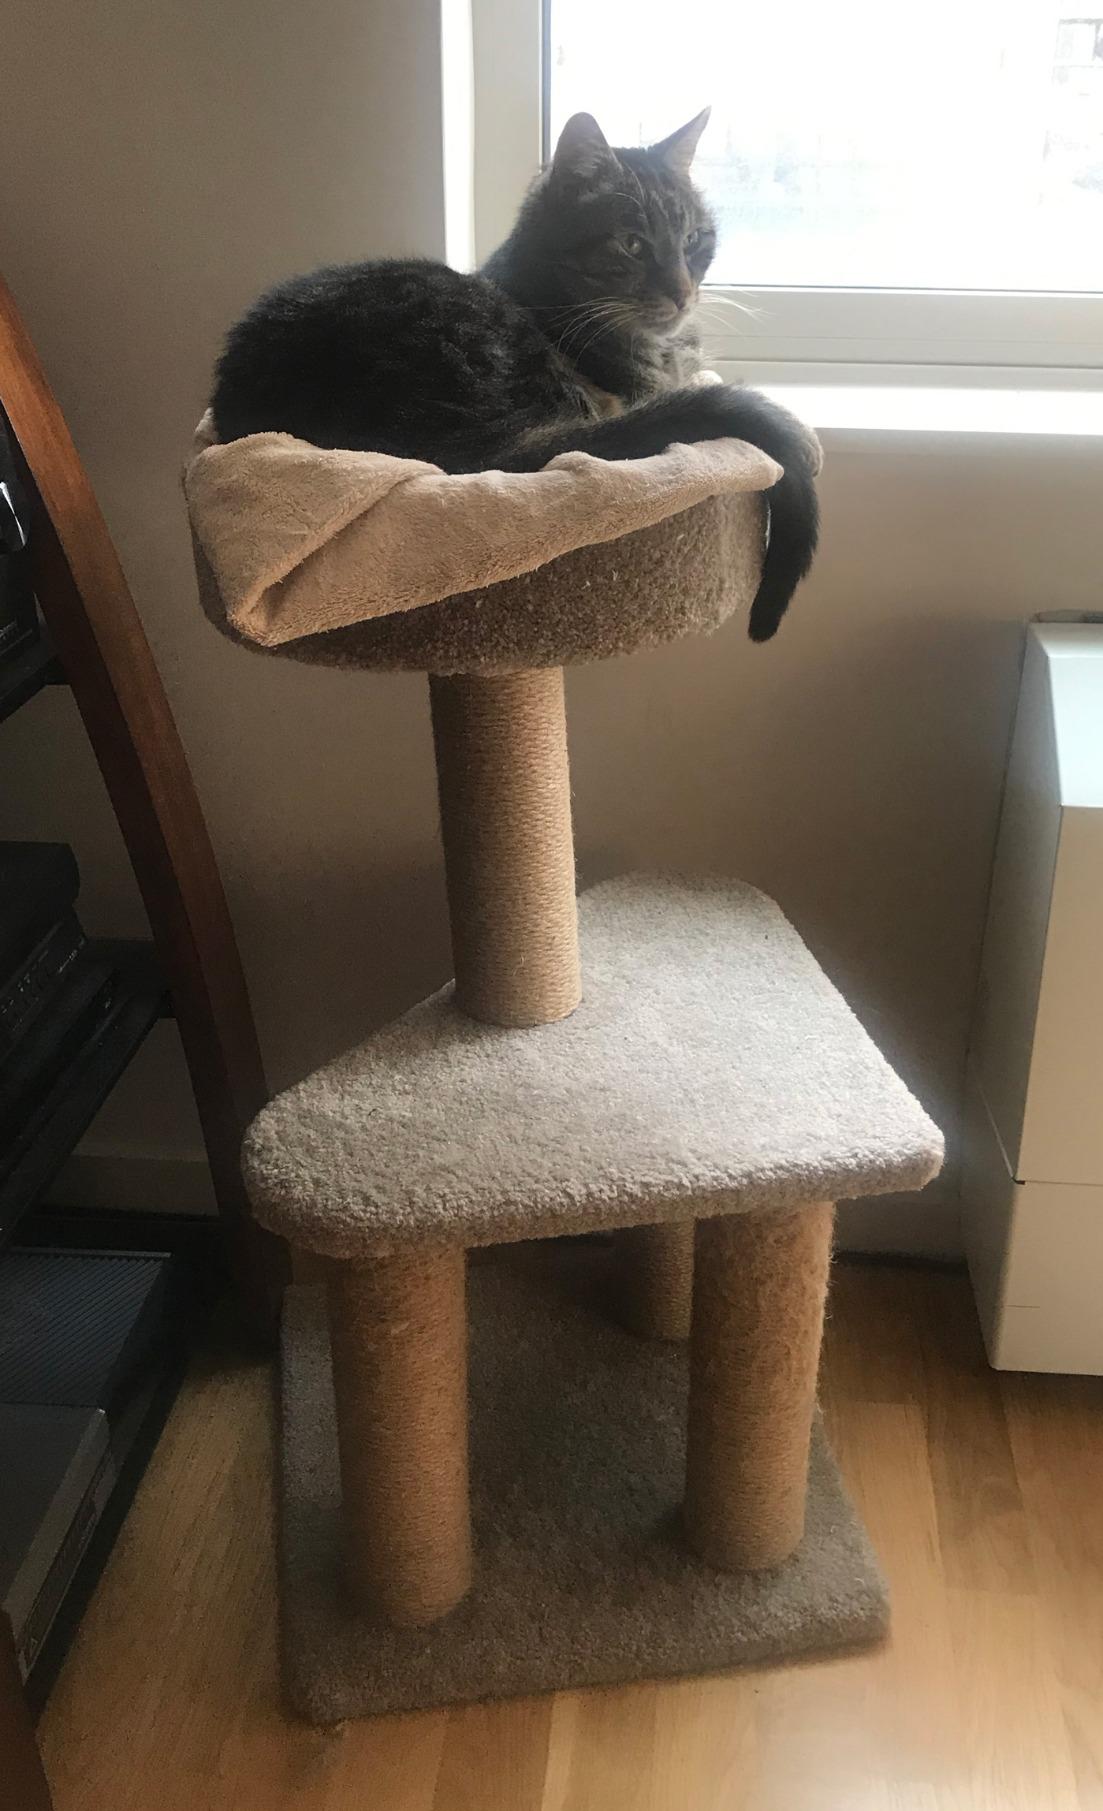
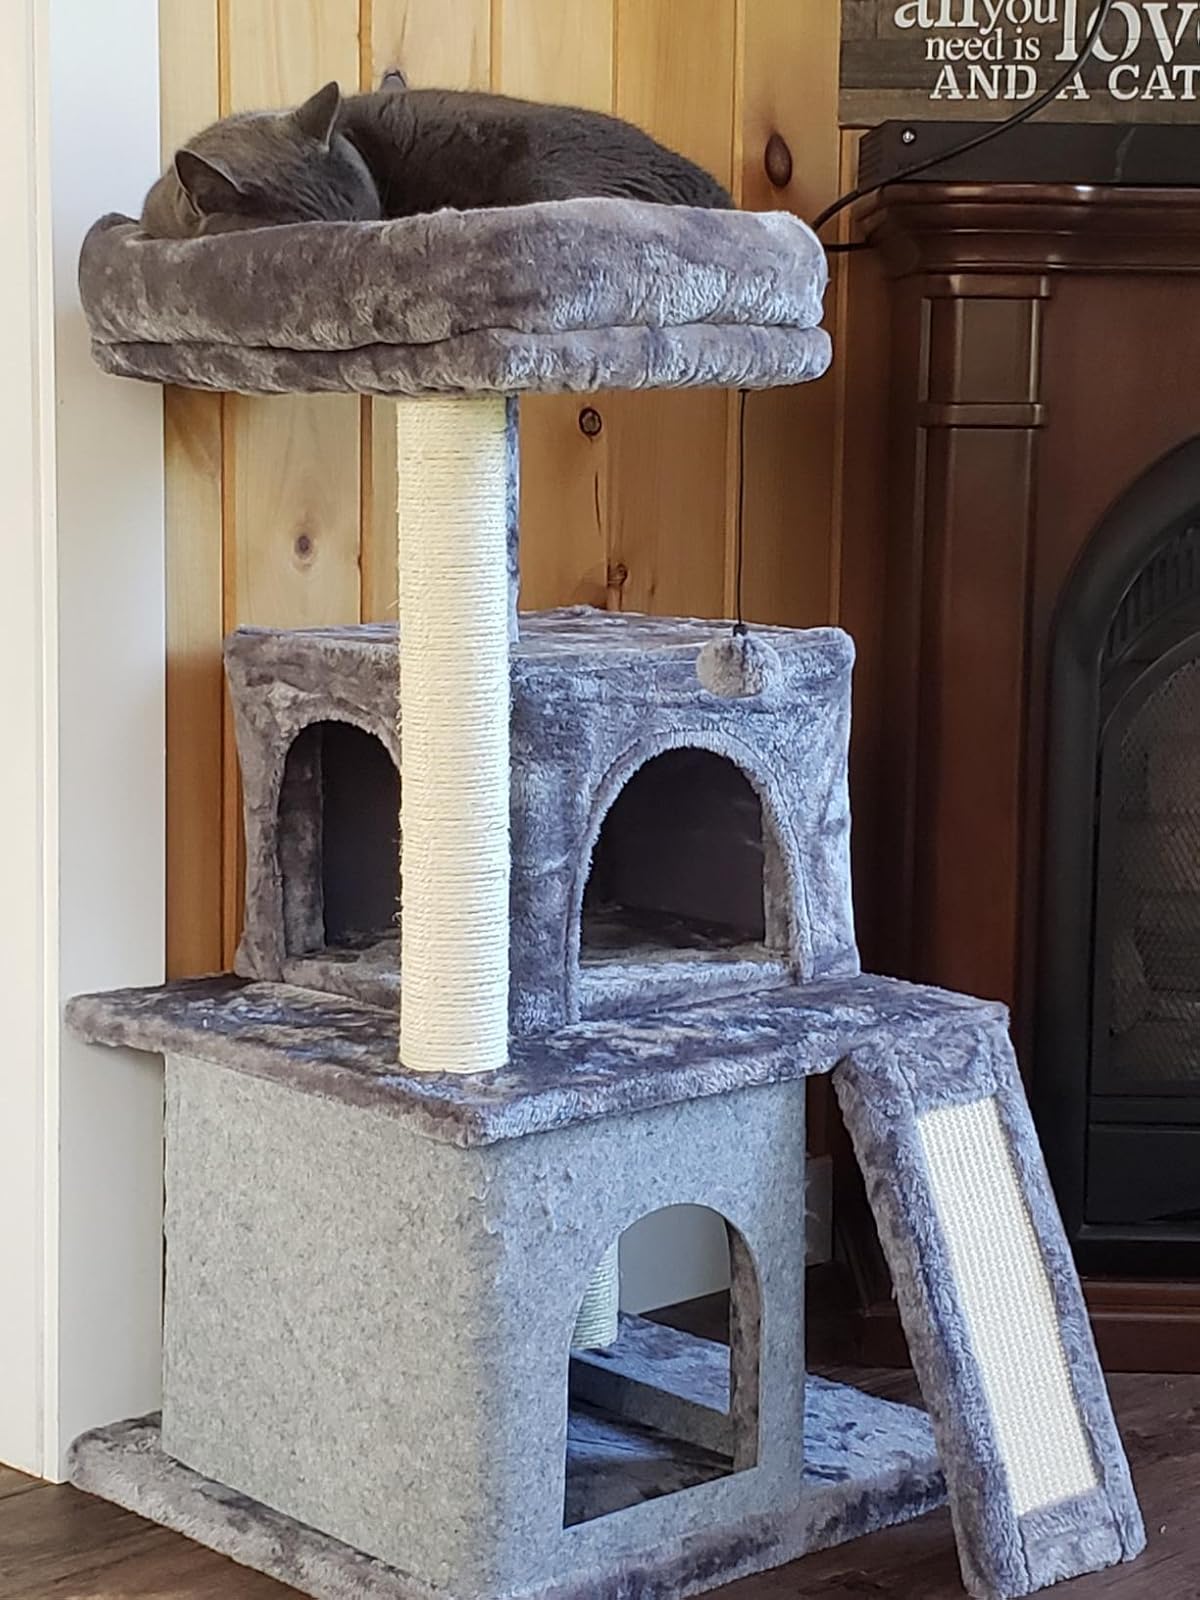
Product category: items_cat tree
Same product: no